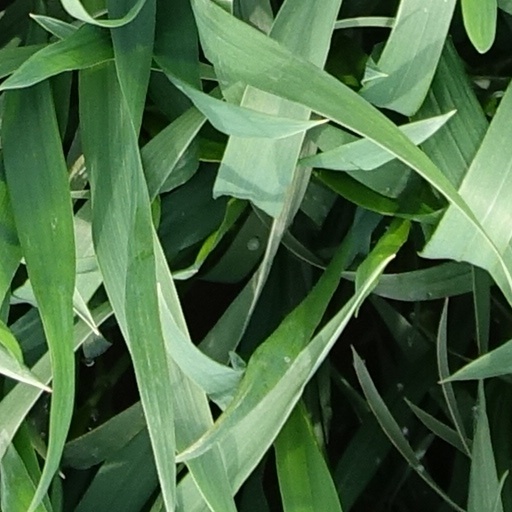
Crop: wheat